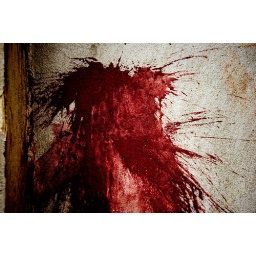
Red chicken or whatever you see in this dot of red paint on a Lublin wall